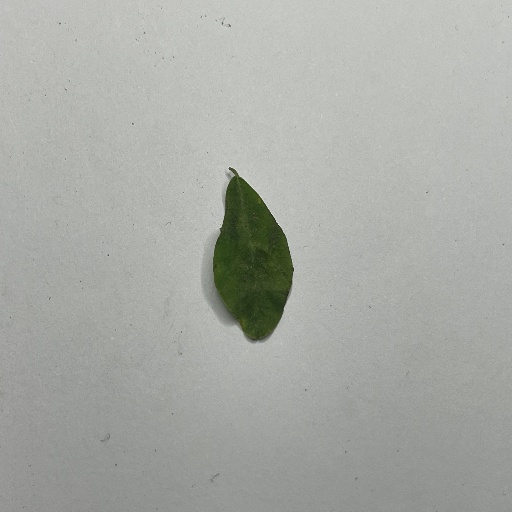
Species: Sojina
Leaf condition: Bacterial Spot